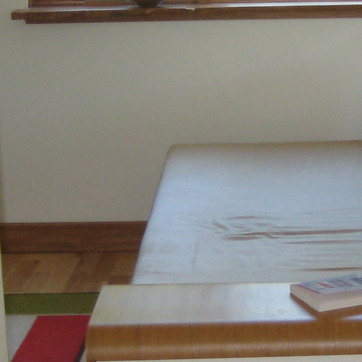
Material: fabric